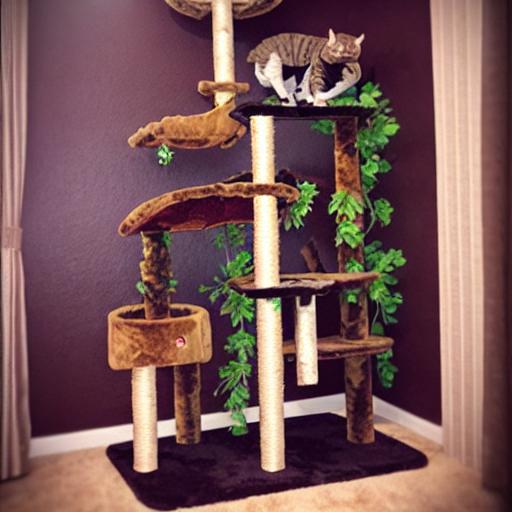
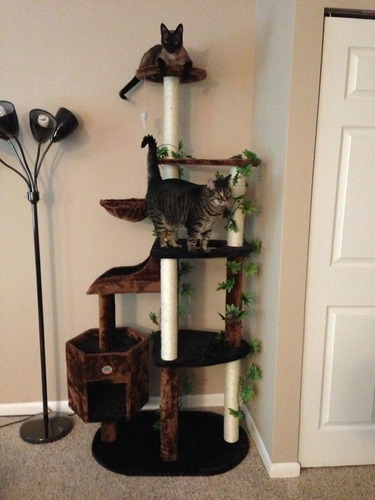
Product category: items_cat tree
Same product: no